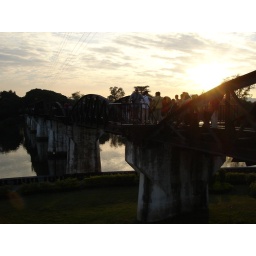
bridge over river kwai